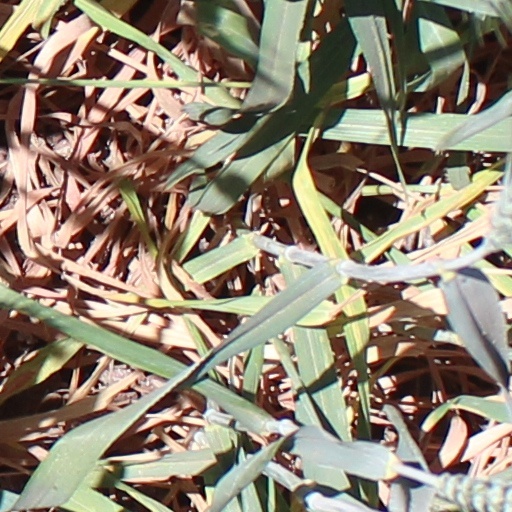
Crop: wheat